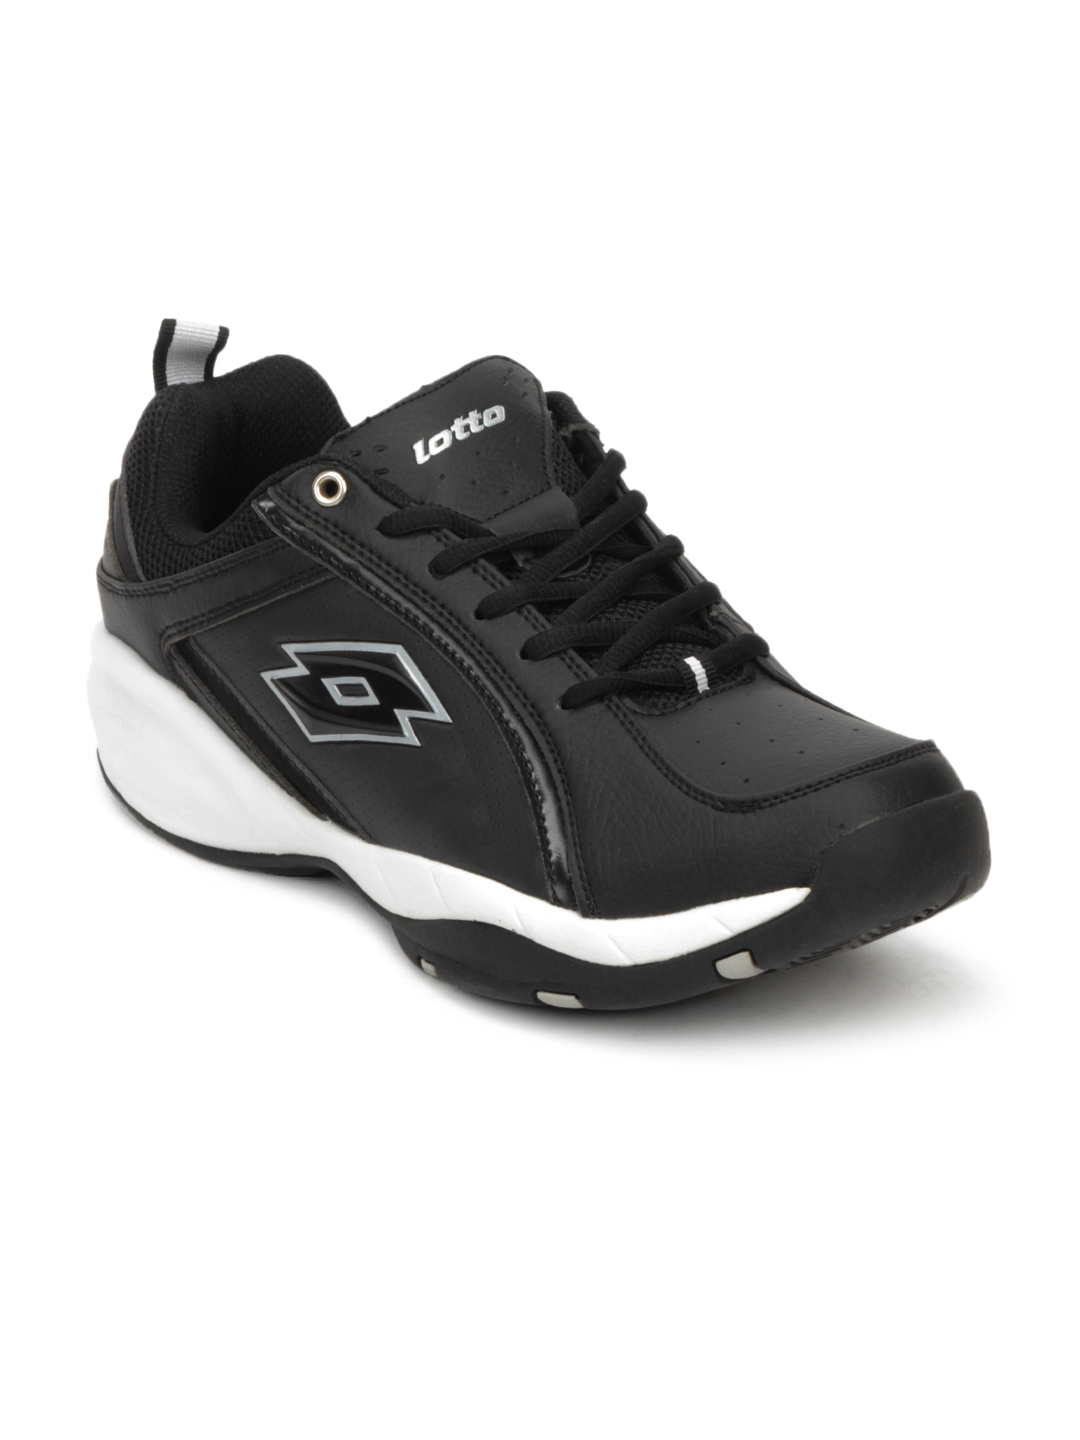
Lotto Men Black Sports Shoes
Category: Footwear / Shoes / Sports Shoes
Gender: Men
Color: Black
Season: Summer 2012
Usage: Sports